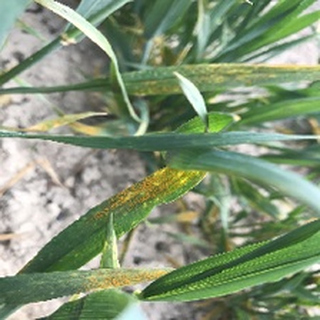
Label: wheat_yellow_rust